Richard C. Nash

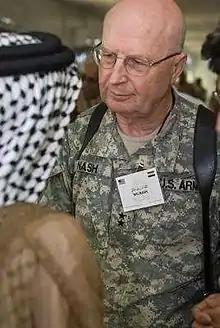
Major General Richard C. Nash, Commanding General, 34th Infantry Division, talks with a local Basrawi leader during an open house at Contingency Operating Base Basra, May 9. Photo by Pfc. Tyler Maulding.

On October 1, 2000, Nash was promoted to the rank of brigadier general and was promoted to assistant division commander (maneuver) of the 34th Infantry Division. From June 2003 to April 2004, Nash served as commanding general of the Multi-National Brigade (North) (SFOR-14) during Operation Joint Forge in Bosnia Herzegovina, and upon his return to the United States, he resumed his position as assistant division commander for the 34th Infantry Division.